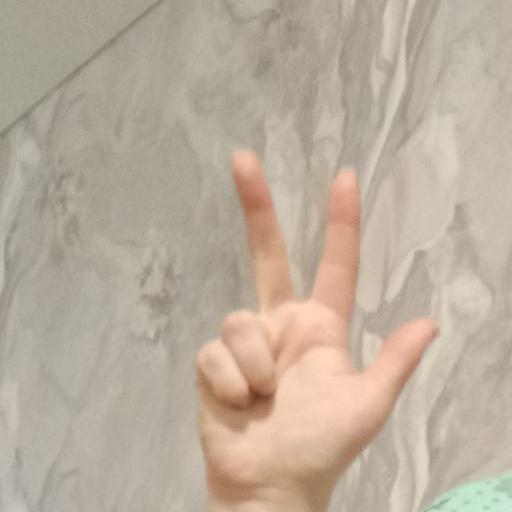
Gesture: three2